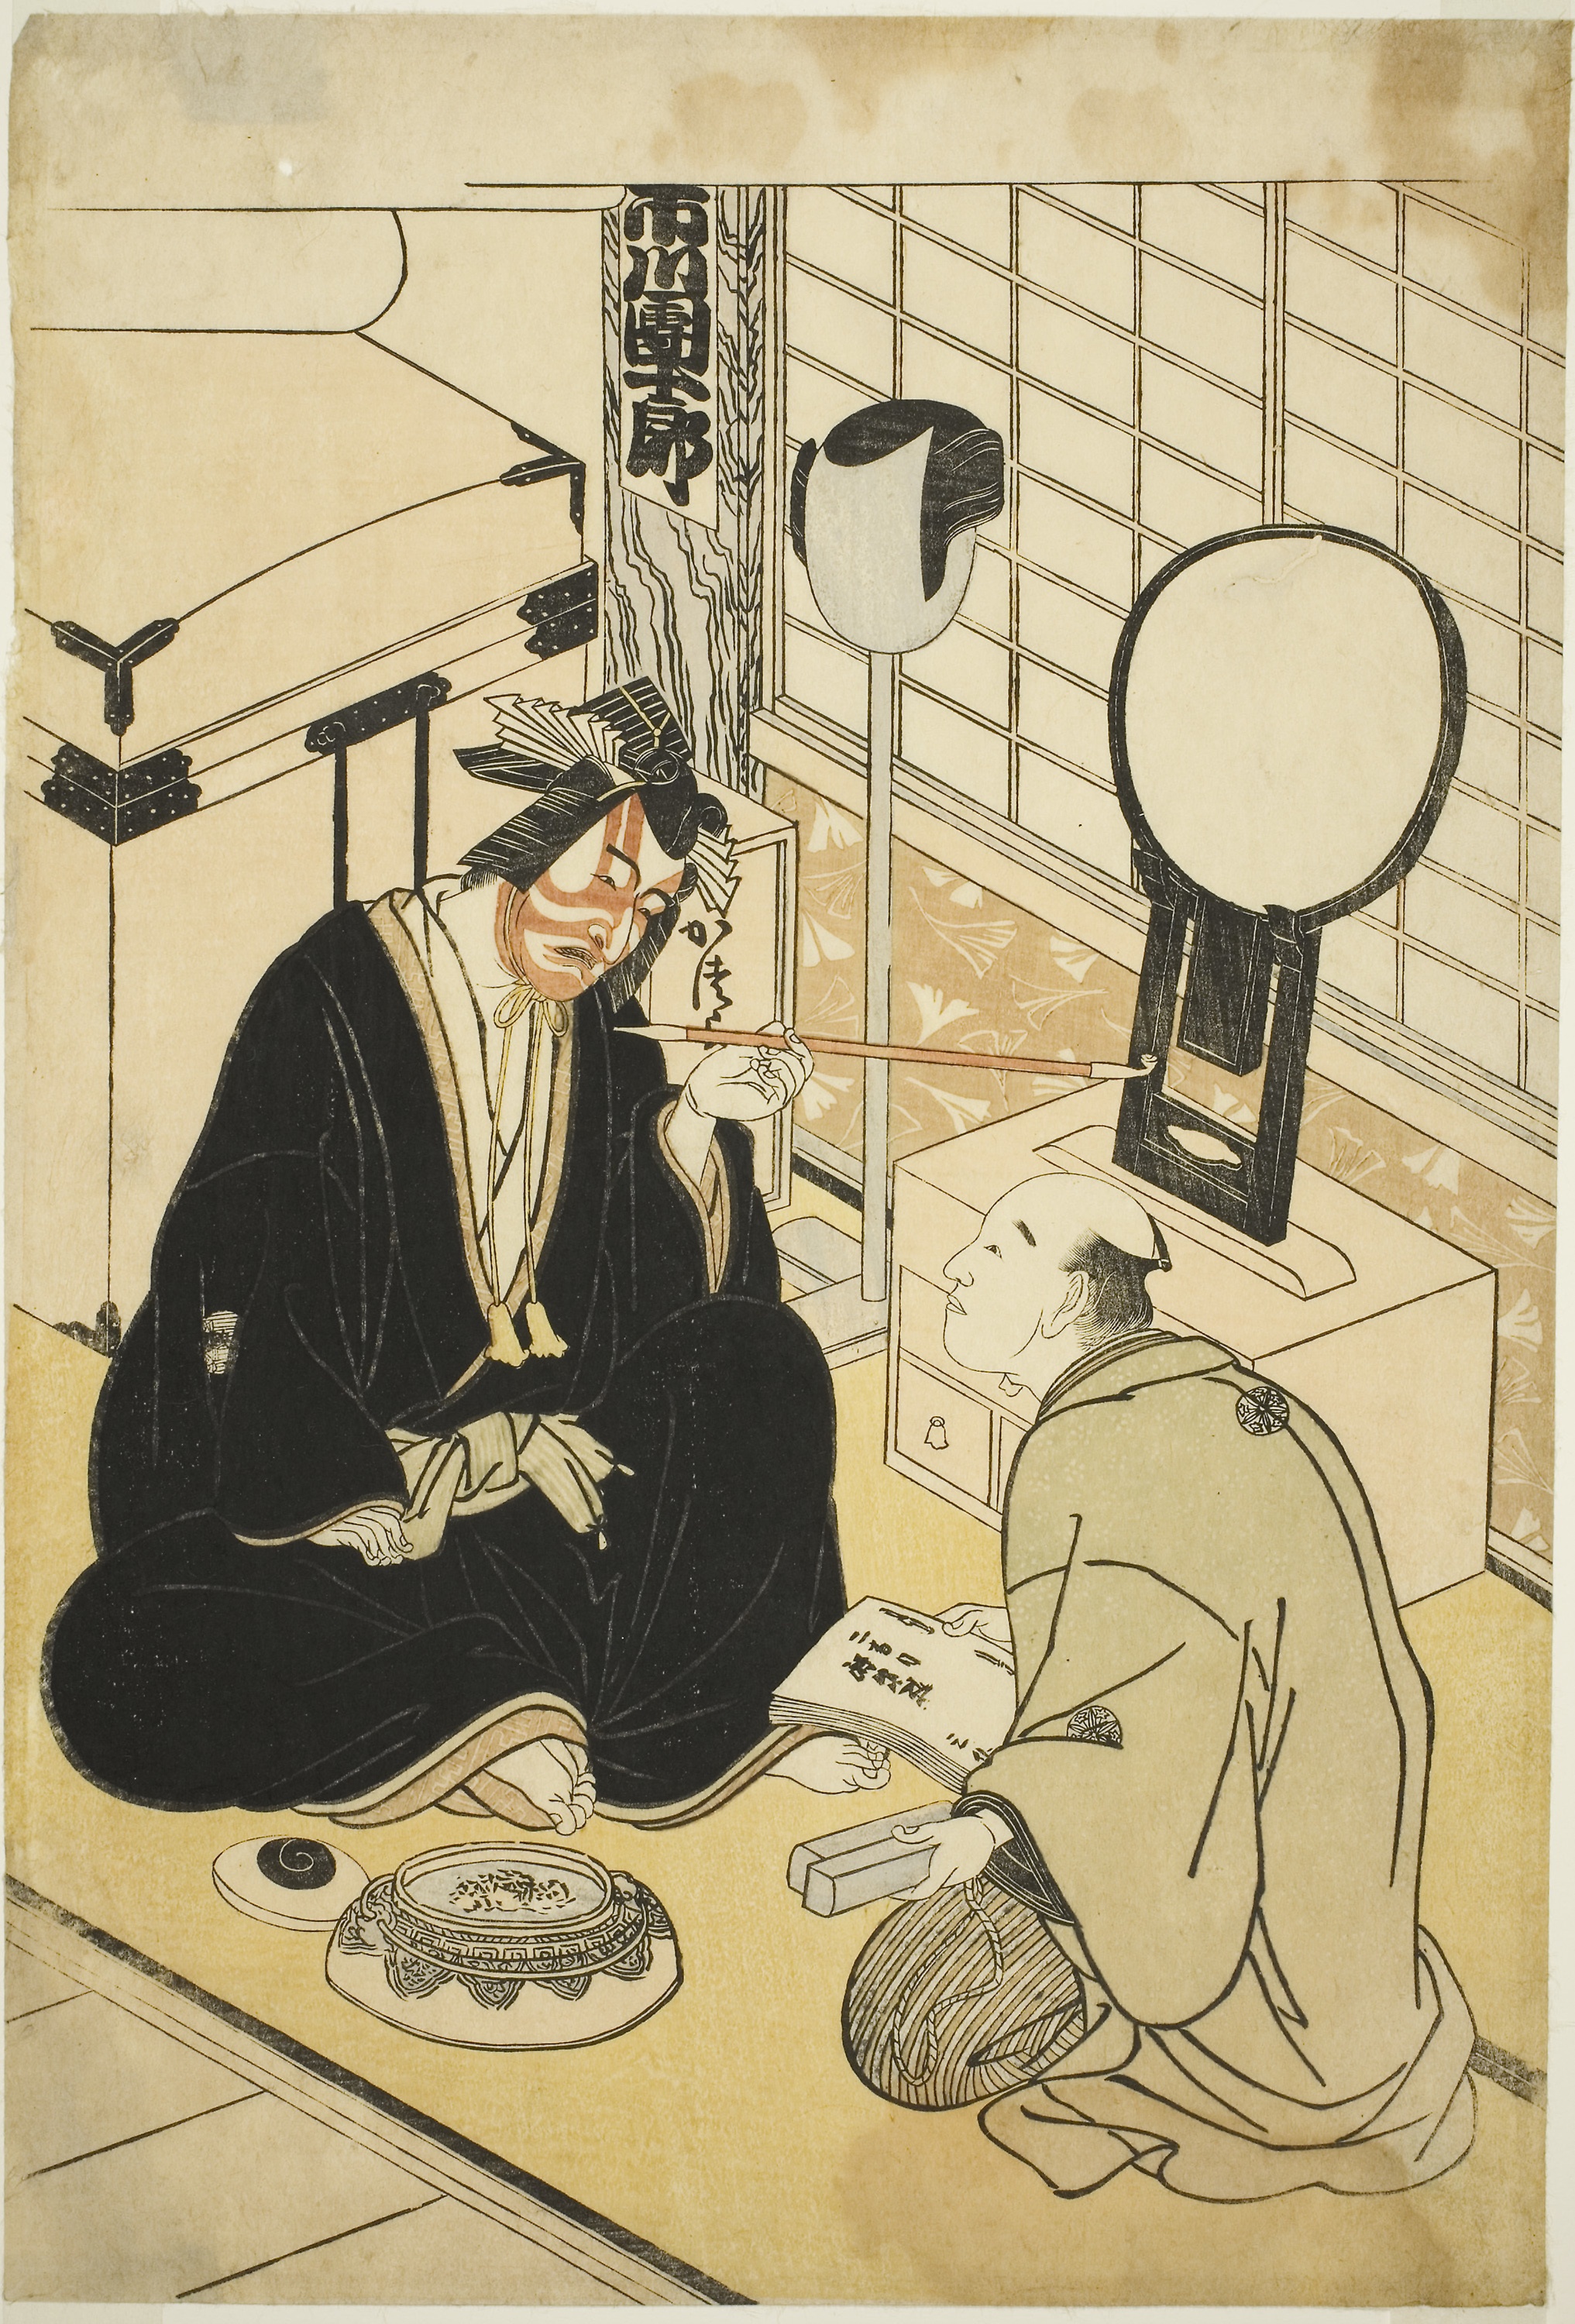
art, illustration